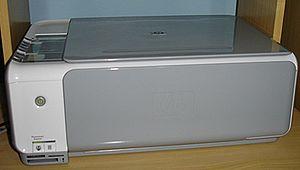
En bureautique, un multicopieur ou copieur multifonction, souvent abrégé en « copieur », est un périphérique multifonction ou tout-en-un qui désigne tout appareil de reprographie qui regroupe au moins deux des fonctions suivantes :